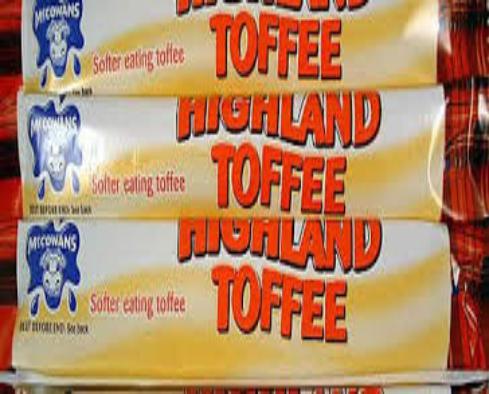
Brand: Highland Toffee
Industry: Food